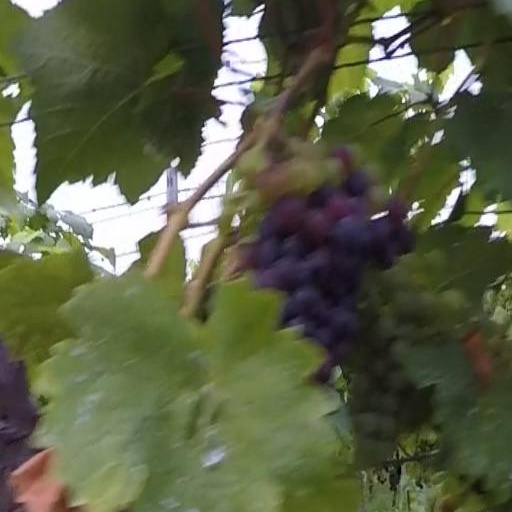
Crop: grape